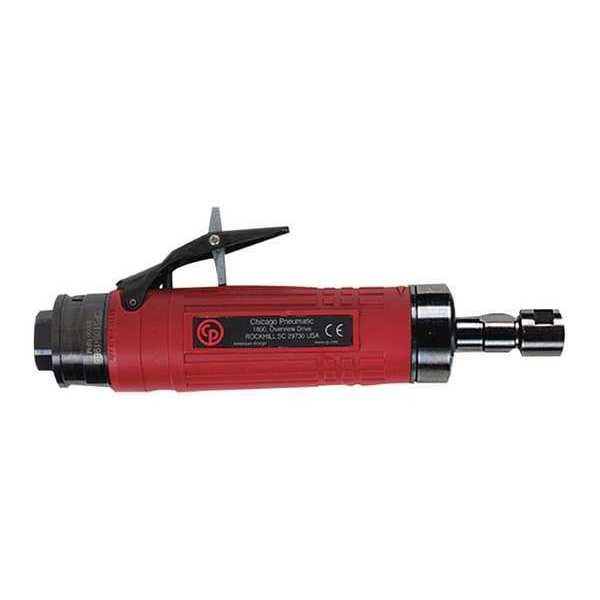
Straight Die Grinder, 3/8 in NPT Female Air Inlet, 1/4 in Collet, Heavy Duty, 19,000 RPM, 0.8 hp
Die Grinder, Duty Heavy Duty, Horsepower 0.8 hp, Collet Size 1/4 in, Grinder Orientation Straight, Air Inlet Connection Size 3/8 in, Air Inlet Gender Female, Max. Speed 19,000 RPM, Air Inlet Type NPT, Air Inlet 3/8 in NPT Female, Tool Style Straight, Kit Contents (1) Bare Tool, Includes 1/4 in Collet Holder, Safety Features Safety Lever, Switch Location Top, Power Source Air Powered graingerSKU: 45TX48, mscSKU: , zoro_no: G2270235, mongo_id: 65bbe81a9a749db82277356b
Brand: Chicago Pneumatic
Category: Hardware > Tools > Grinders > Die Grinders